Leevi Madetoja

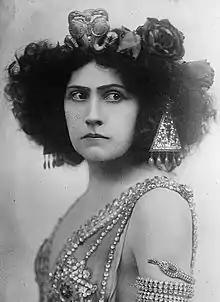
The Finnish soprano, Aino Ackté, with whom Madetoja collaborated for his second opera, "Juha"

While on his way to Paris in 1925, Madetoja had met a music publisher from Copenhagen, Wilhelm Hansen, who placed him into contact with the Danish playwright Poul Knudsen. A libretto for a new ballet-pantomime, based upon "exotic" Japanese themes, was on offer and Madetoja accepted the project with alacrity. Having outlined his plan for the new commission while staying in Houilles, Madetoja he more or less composed the Third Symphony and "Okon Fuoko" simultaneously, although the pressure to complete the former was so great that Madetoja was compelled to place the ballet-pantomime aside until December 1926. Although Madetoja completed the score in late 1927, scheduling the ballet-pantomime's premiere in Copenhagen proved difficult, despite the enthusiasm of the chief conductor of the Royal Danish Orchestra, Georg Høeberg, who after a test rehearsal had proclaimed the score a "masterpiece". The primary cause of the delay appears to have been the difficulty of casting a lead actor, as the part required both singing and miming; Knudsen insisted upon—and opted to wait for—an actor then on leave from the theatre, Johannes Poulsen.